Serra da Boa Vista (Minas Gerais)

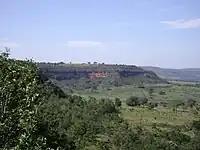
Boa Vista

The Serra da Boa Vista is a mountain situated approximately 40 km southwest of the town of Prata in the Brazilian state of Minas Gerais. It is on the edge of the BR-497 in the direction of Campina Verde.